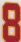
Number: 8